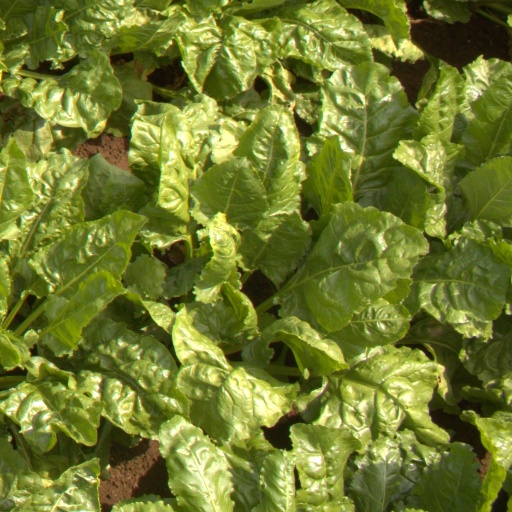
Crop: sugar beet